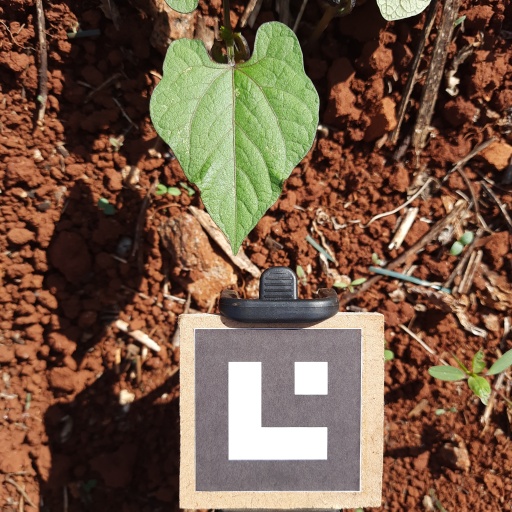
Observations: wavy surface, no eating holes, under sunlight